PRR32

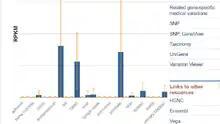
NCBI Expression data. This microarray study RNA-seq was performed of tissue samples from 95 human individuals representing 27 different tissues in order to determine tissue-specificity of all protein-coding genes.

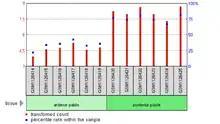
(Embryonic anterior and posterior palate). This study indicated that the posterior palate gene level expression was much higher than that of the anterior palate. Gene expression percentiles in the posterior palate averaged approximately 75th%, while in the anterior palate, gene expression was in the 25th percentile.

It synthesizes in the cell cytoplasm and is predicted to localize in the mitochondria. It is predicted to localize in the nucleus, plasma membrane, extracellular, mitochondrion, peroxisome, and cytosol.